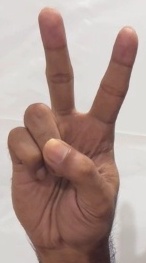
ASL sign: V